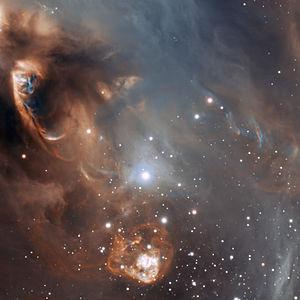
Le Catalogue Caldwell est un catalogue astronomique regroupant 109 amas stellaires, nébuleuses et galaxies pour aider les astronomes amateurs dans leurs observations. La liste a été compilée par Sir Patrick Moore Caldwell, mieux connu sous le nom Patrick Moore, pour compléter le Catalogue Messier. Celui-ci a rapidement dressé une liste de 109 objets et l'a ensuite publiée dans Sky & Telescope en décembre 1995.